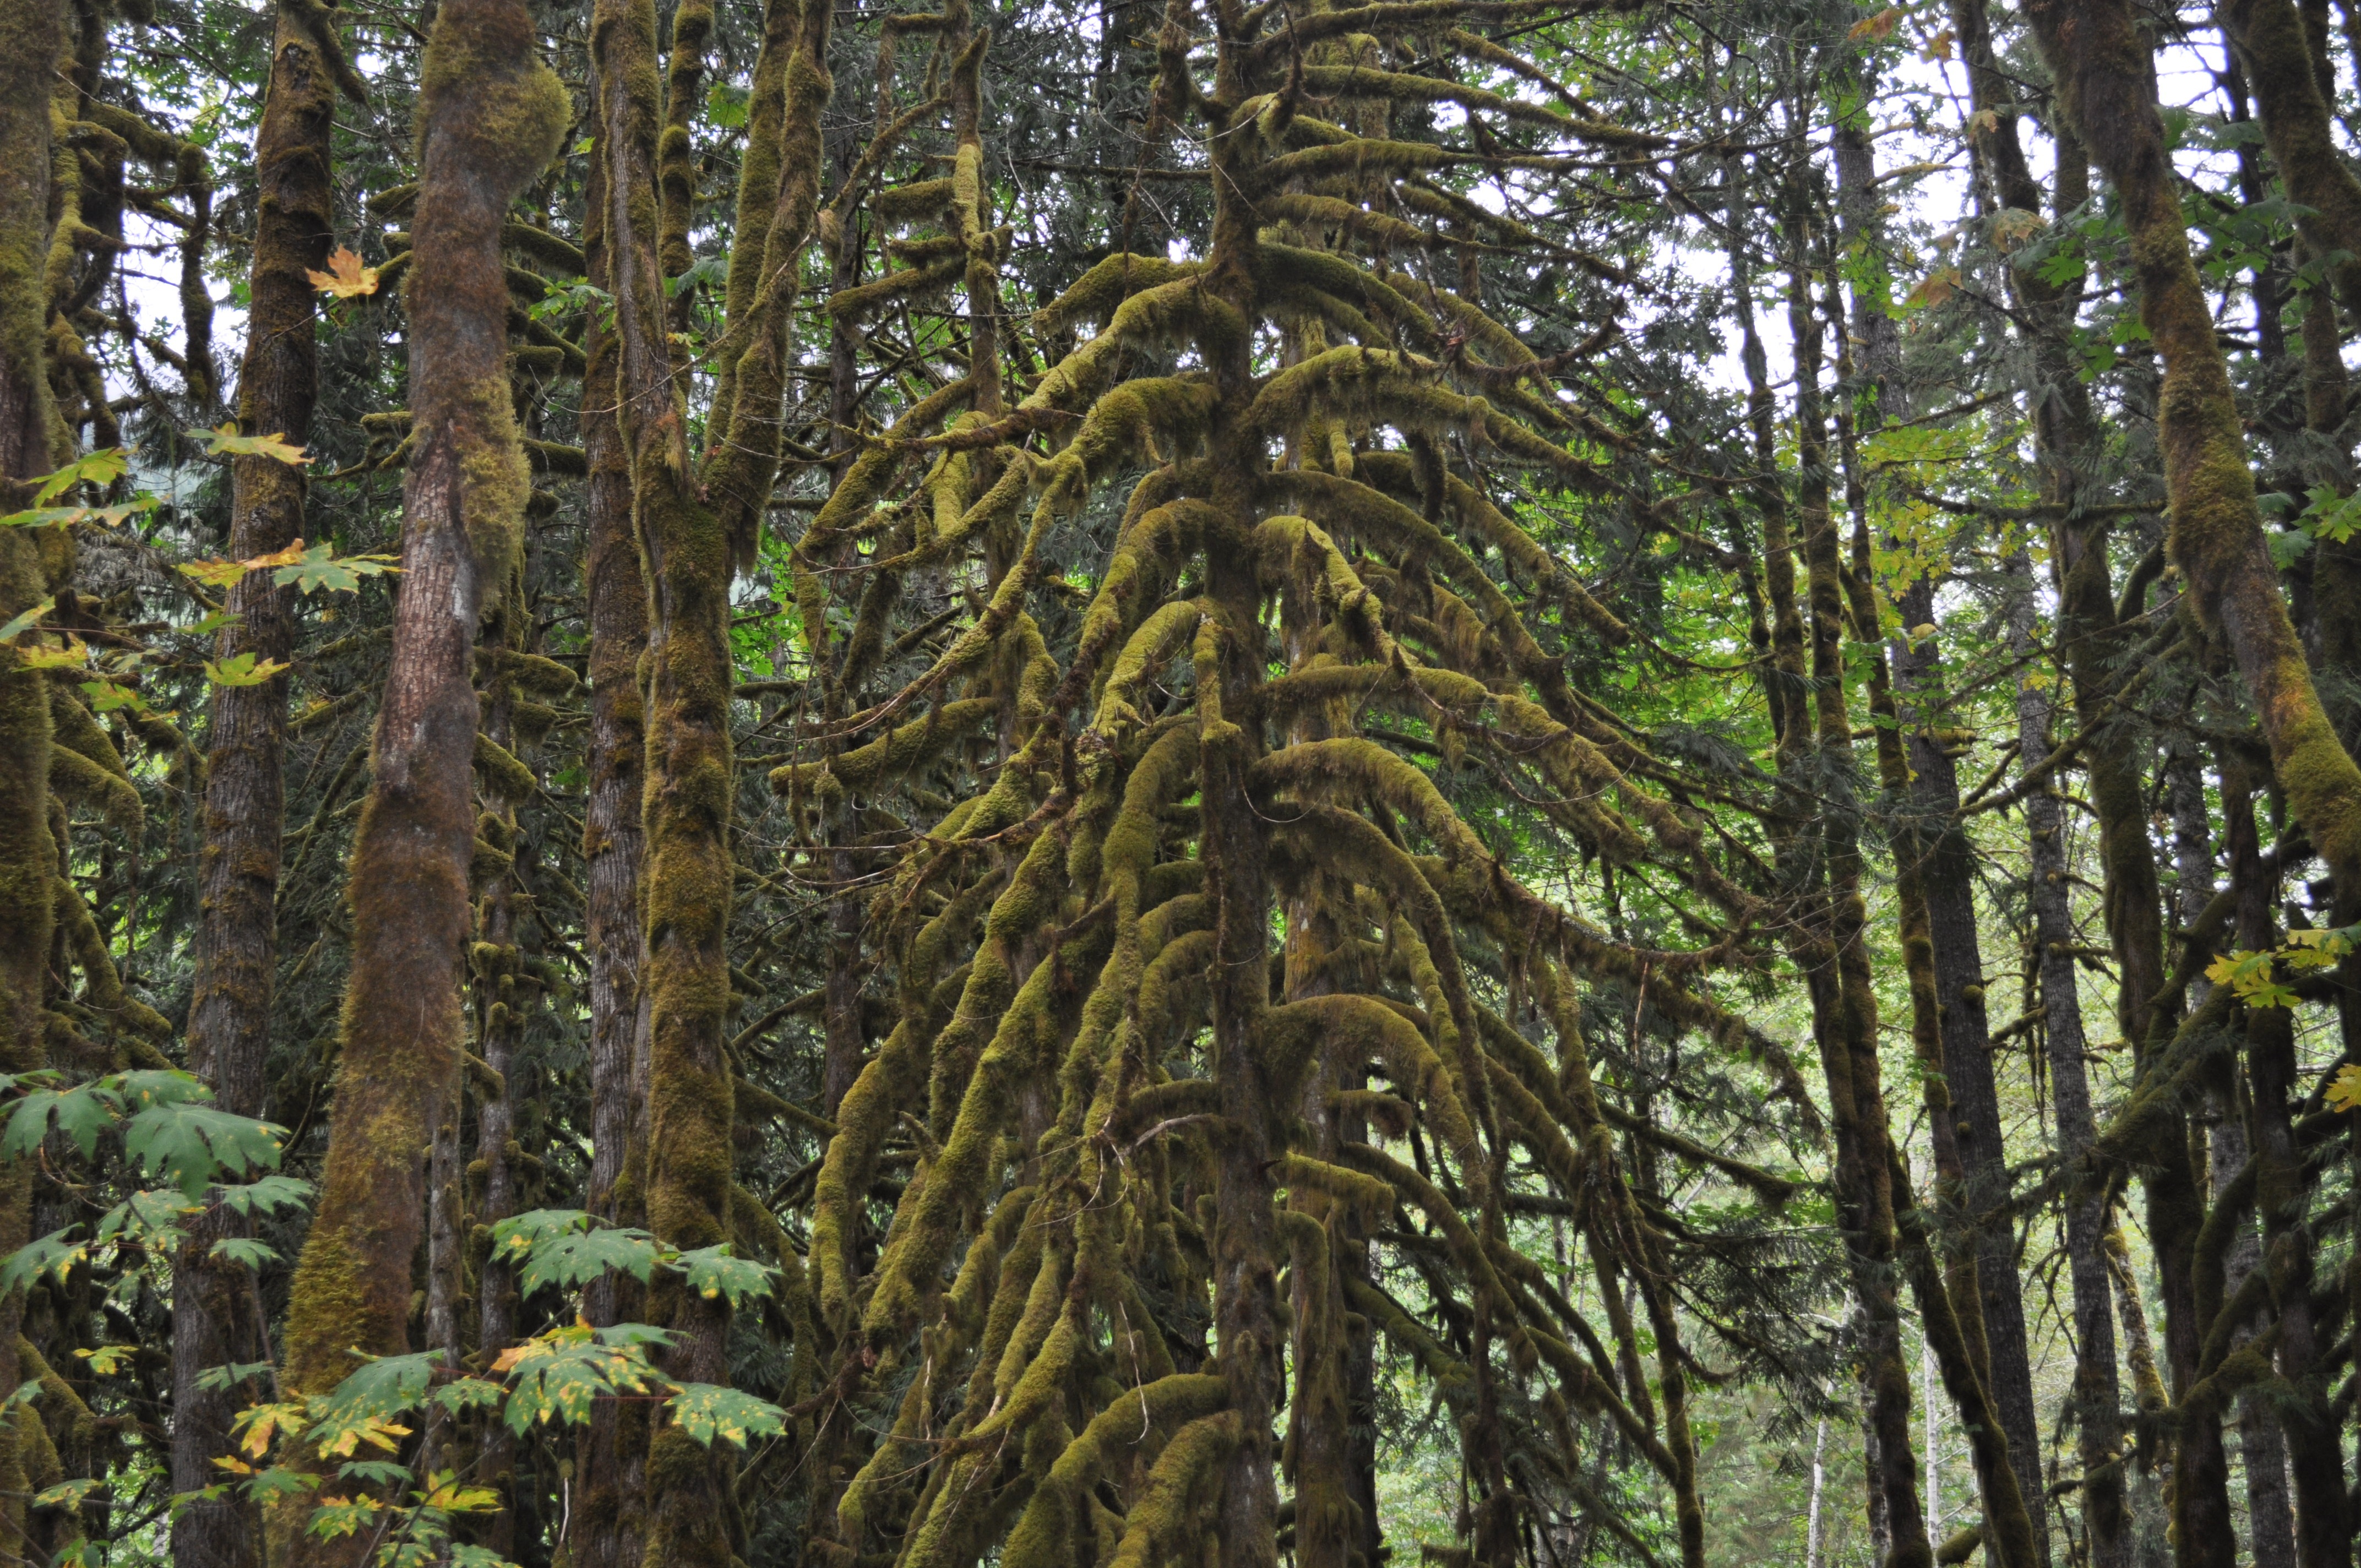
tree, nature, forest, wilderness, branch, plant, trunk, moss, jungle, evergreen, trees, spruce, vegetation, rainforest, deciduous, grove, woodland, habitat, ecosystem, biome, old growth forest, natural environment, geographical feature, woody plant, temperate broadleaf and mixed forest, temperate coniferous forest, land plant